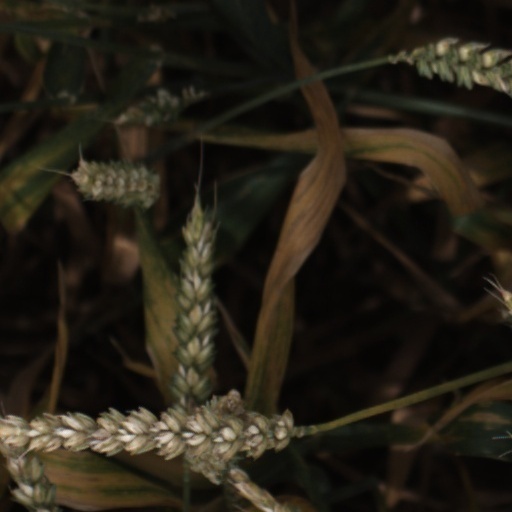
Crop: wheat